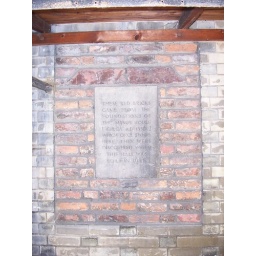
Under bike shed in wall of Stoke Newington Assembly Hall. A nice little detail hidden away